Describe the emotion expressed in this image:  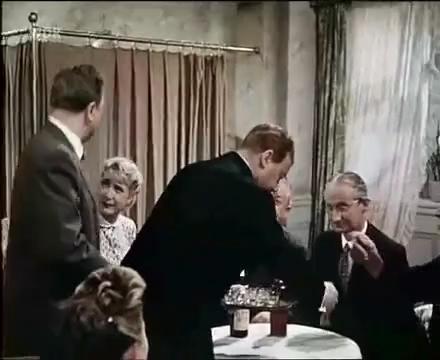
This person displays Fear, valence and arousal with high intensity.